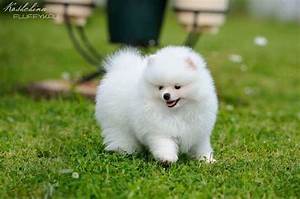
Label: cane